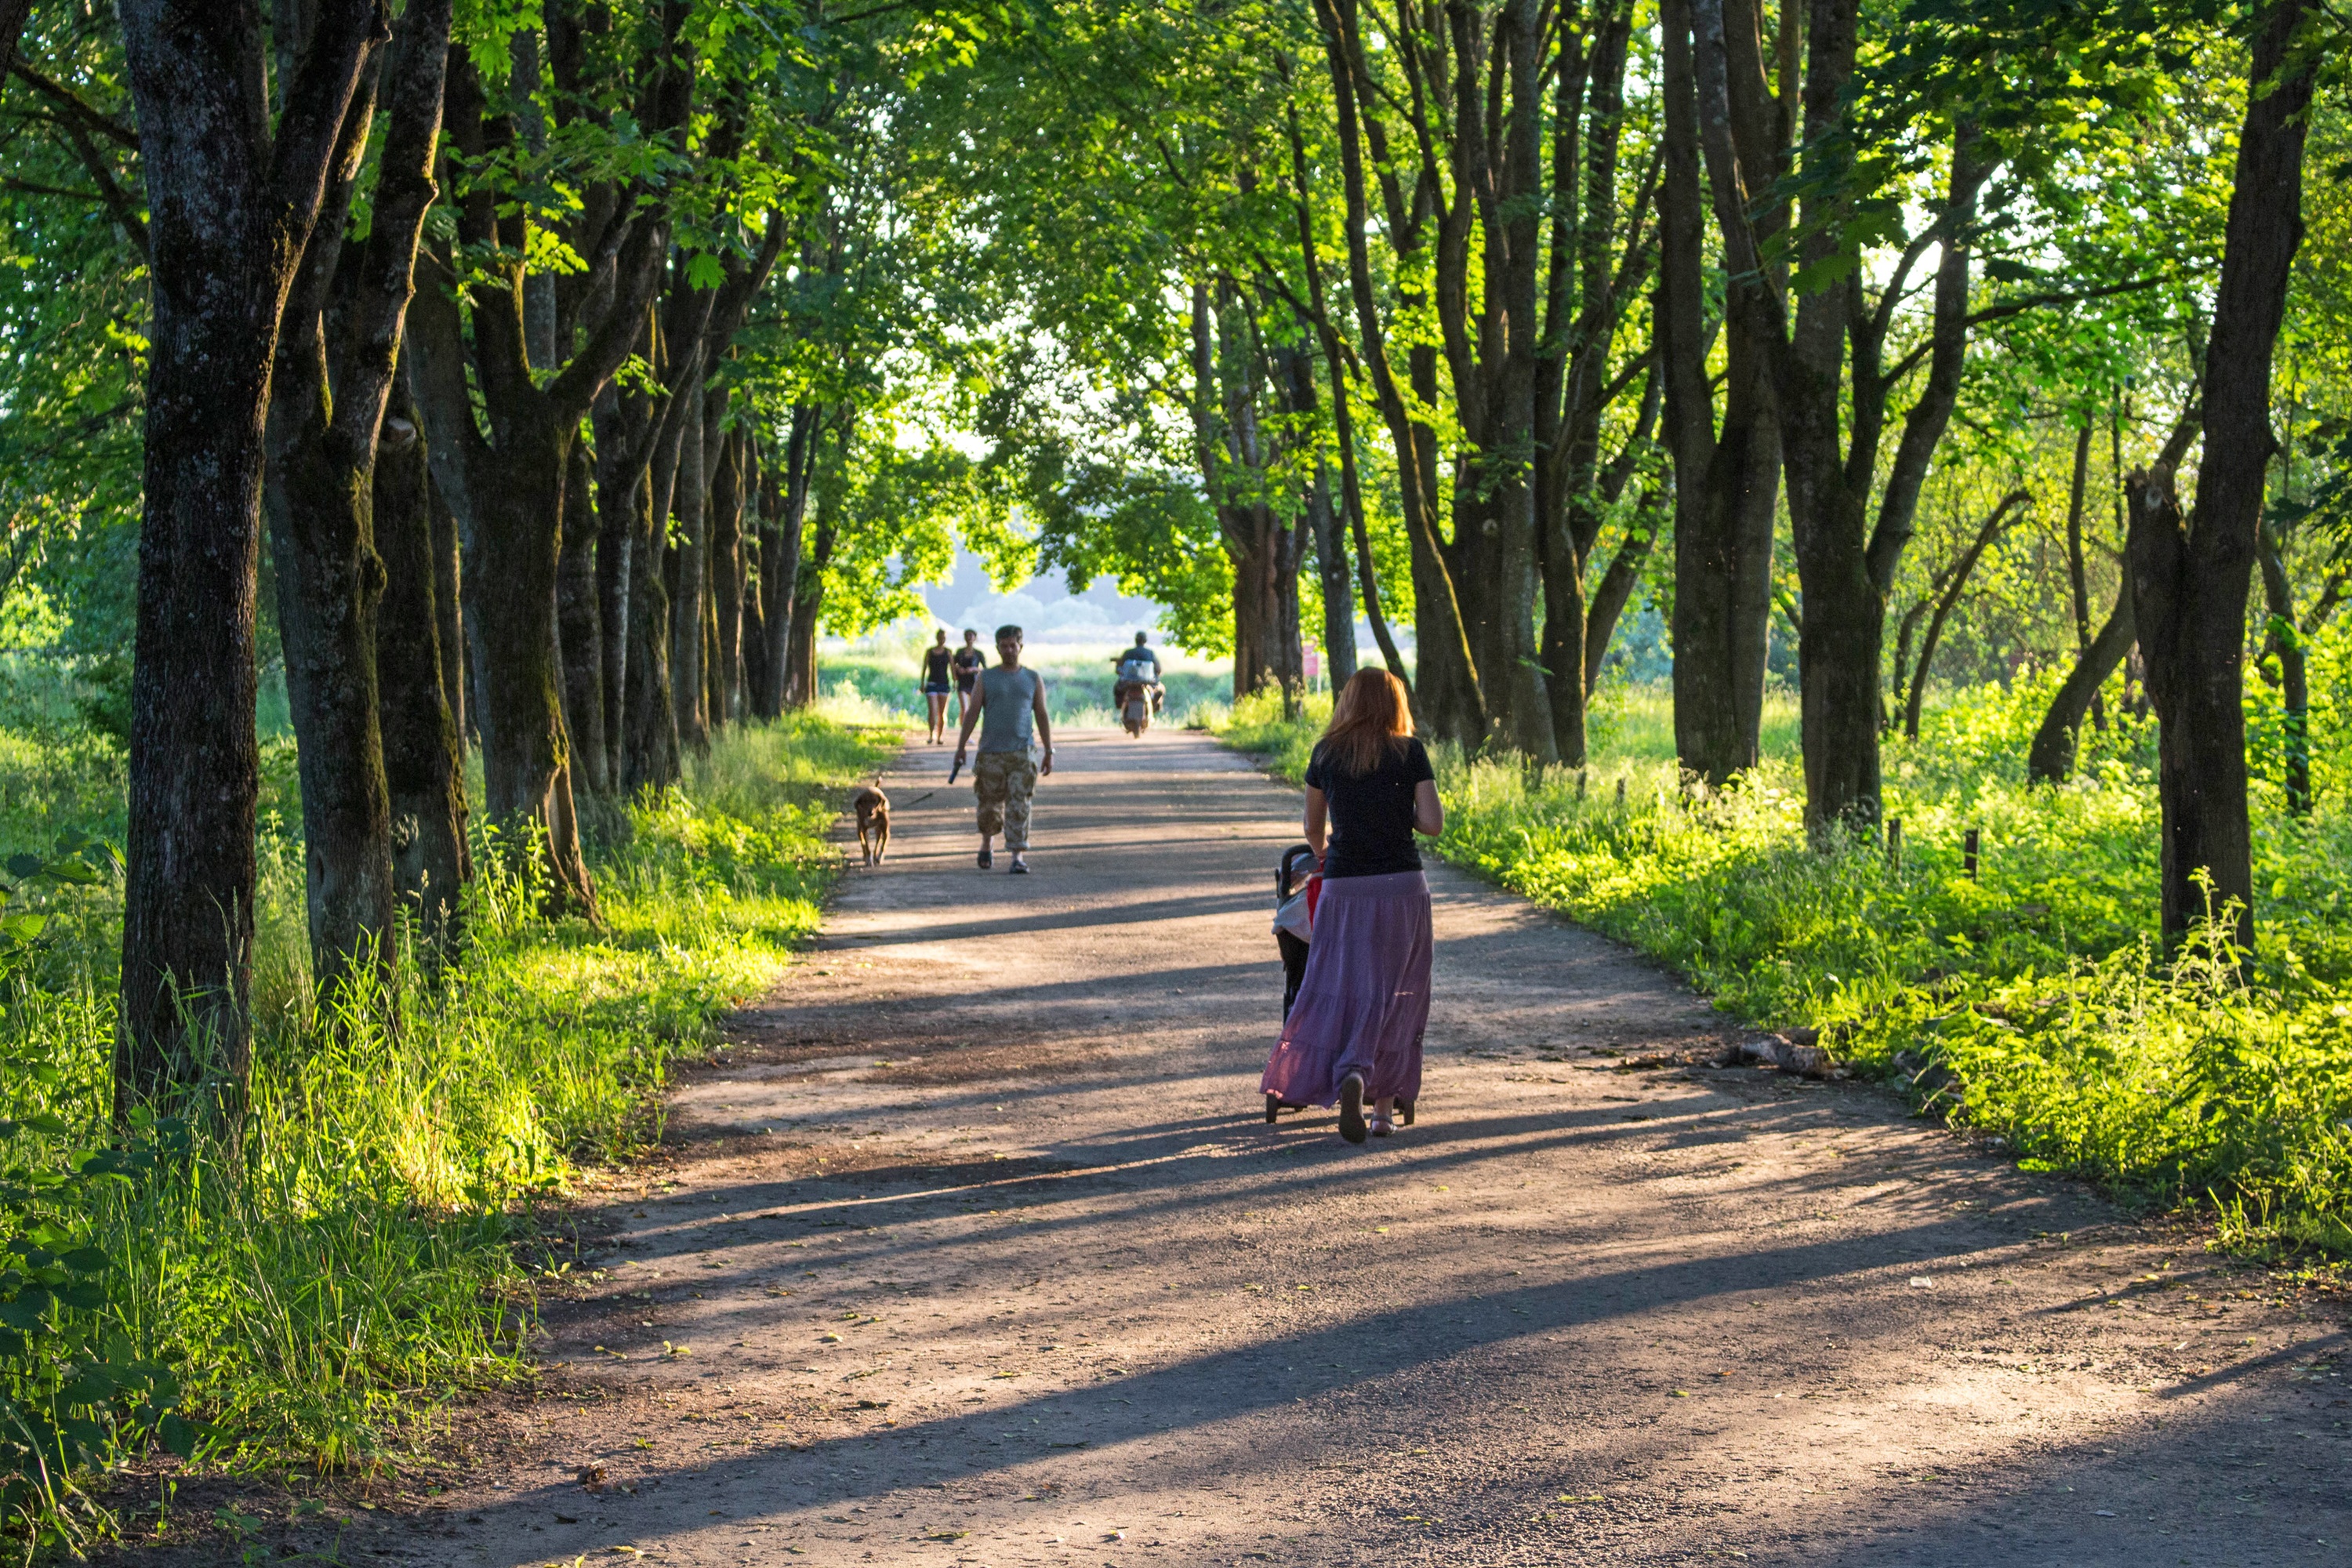
tree, forest, people, track, road, trail, sunlight, leaf, alley, river, walkway, evening, green, square, autumn, park, shadow, botany, stroll, pram, sunny, basswood, vista, woodland, greens, fresh air, few people, woman with a stroller, woody plant